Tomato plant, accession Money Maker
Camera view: tilt-top (135 deg); turntable rotation: 0 degrees
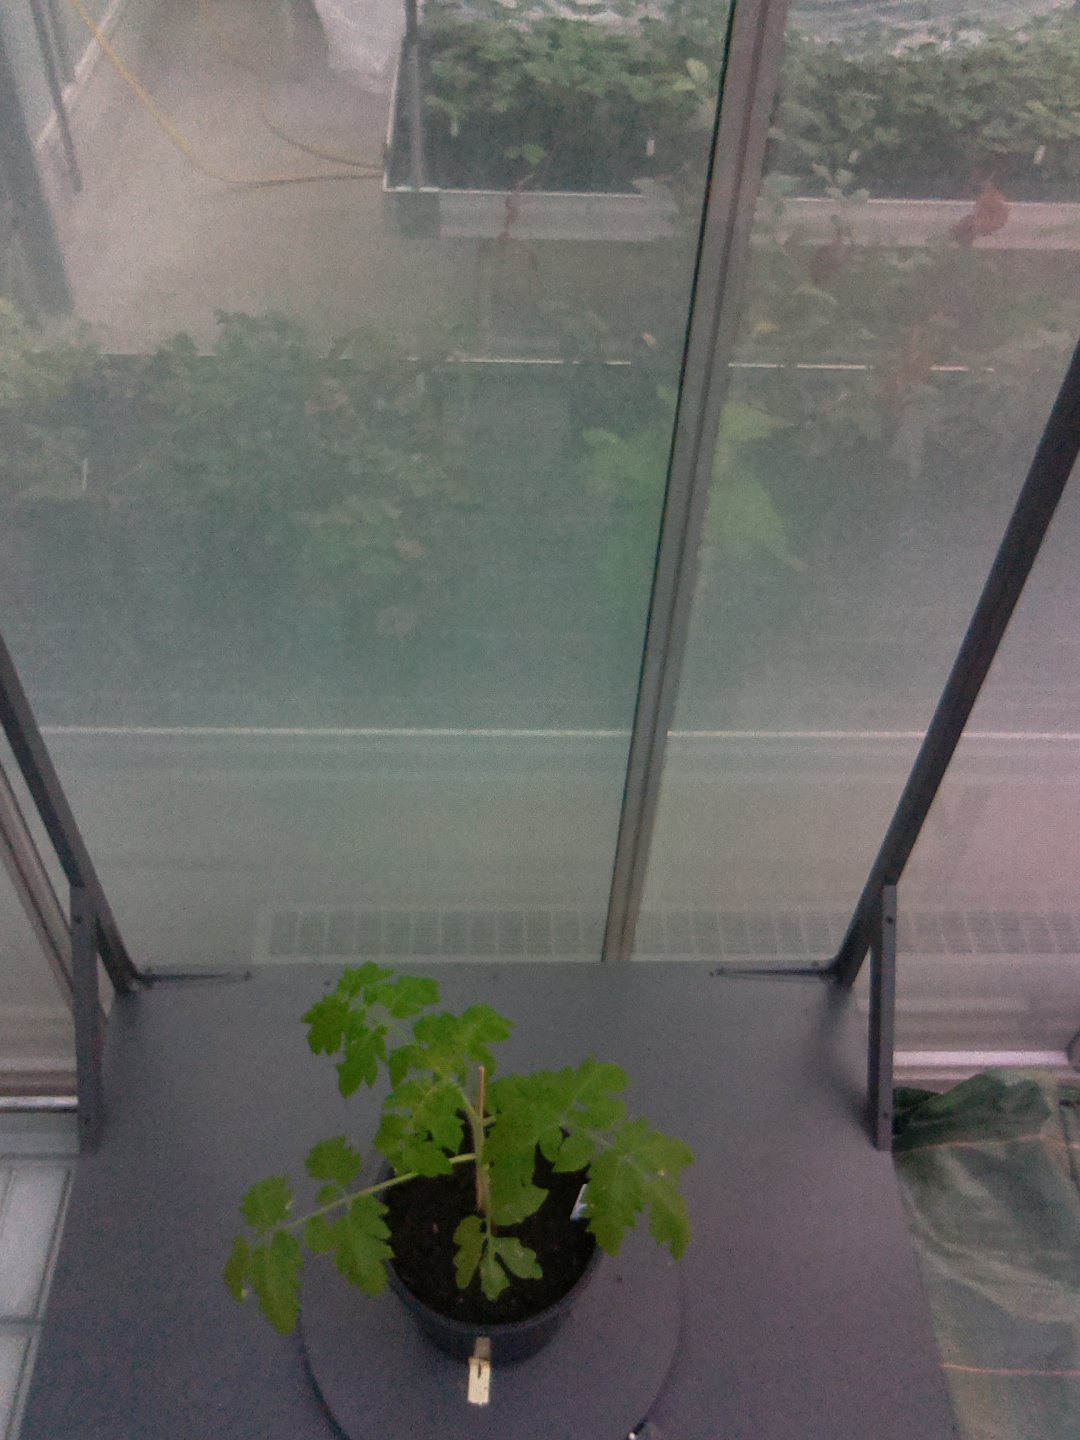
BBCH growth stage 13: 6 of true leaves visible